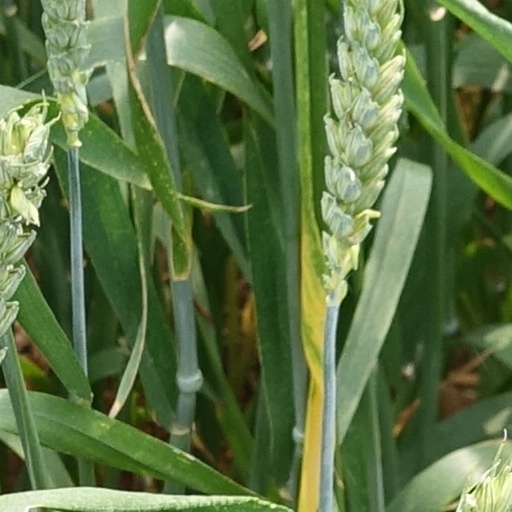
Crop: wheat